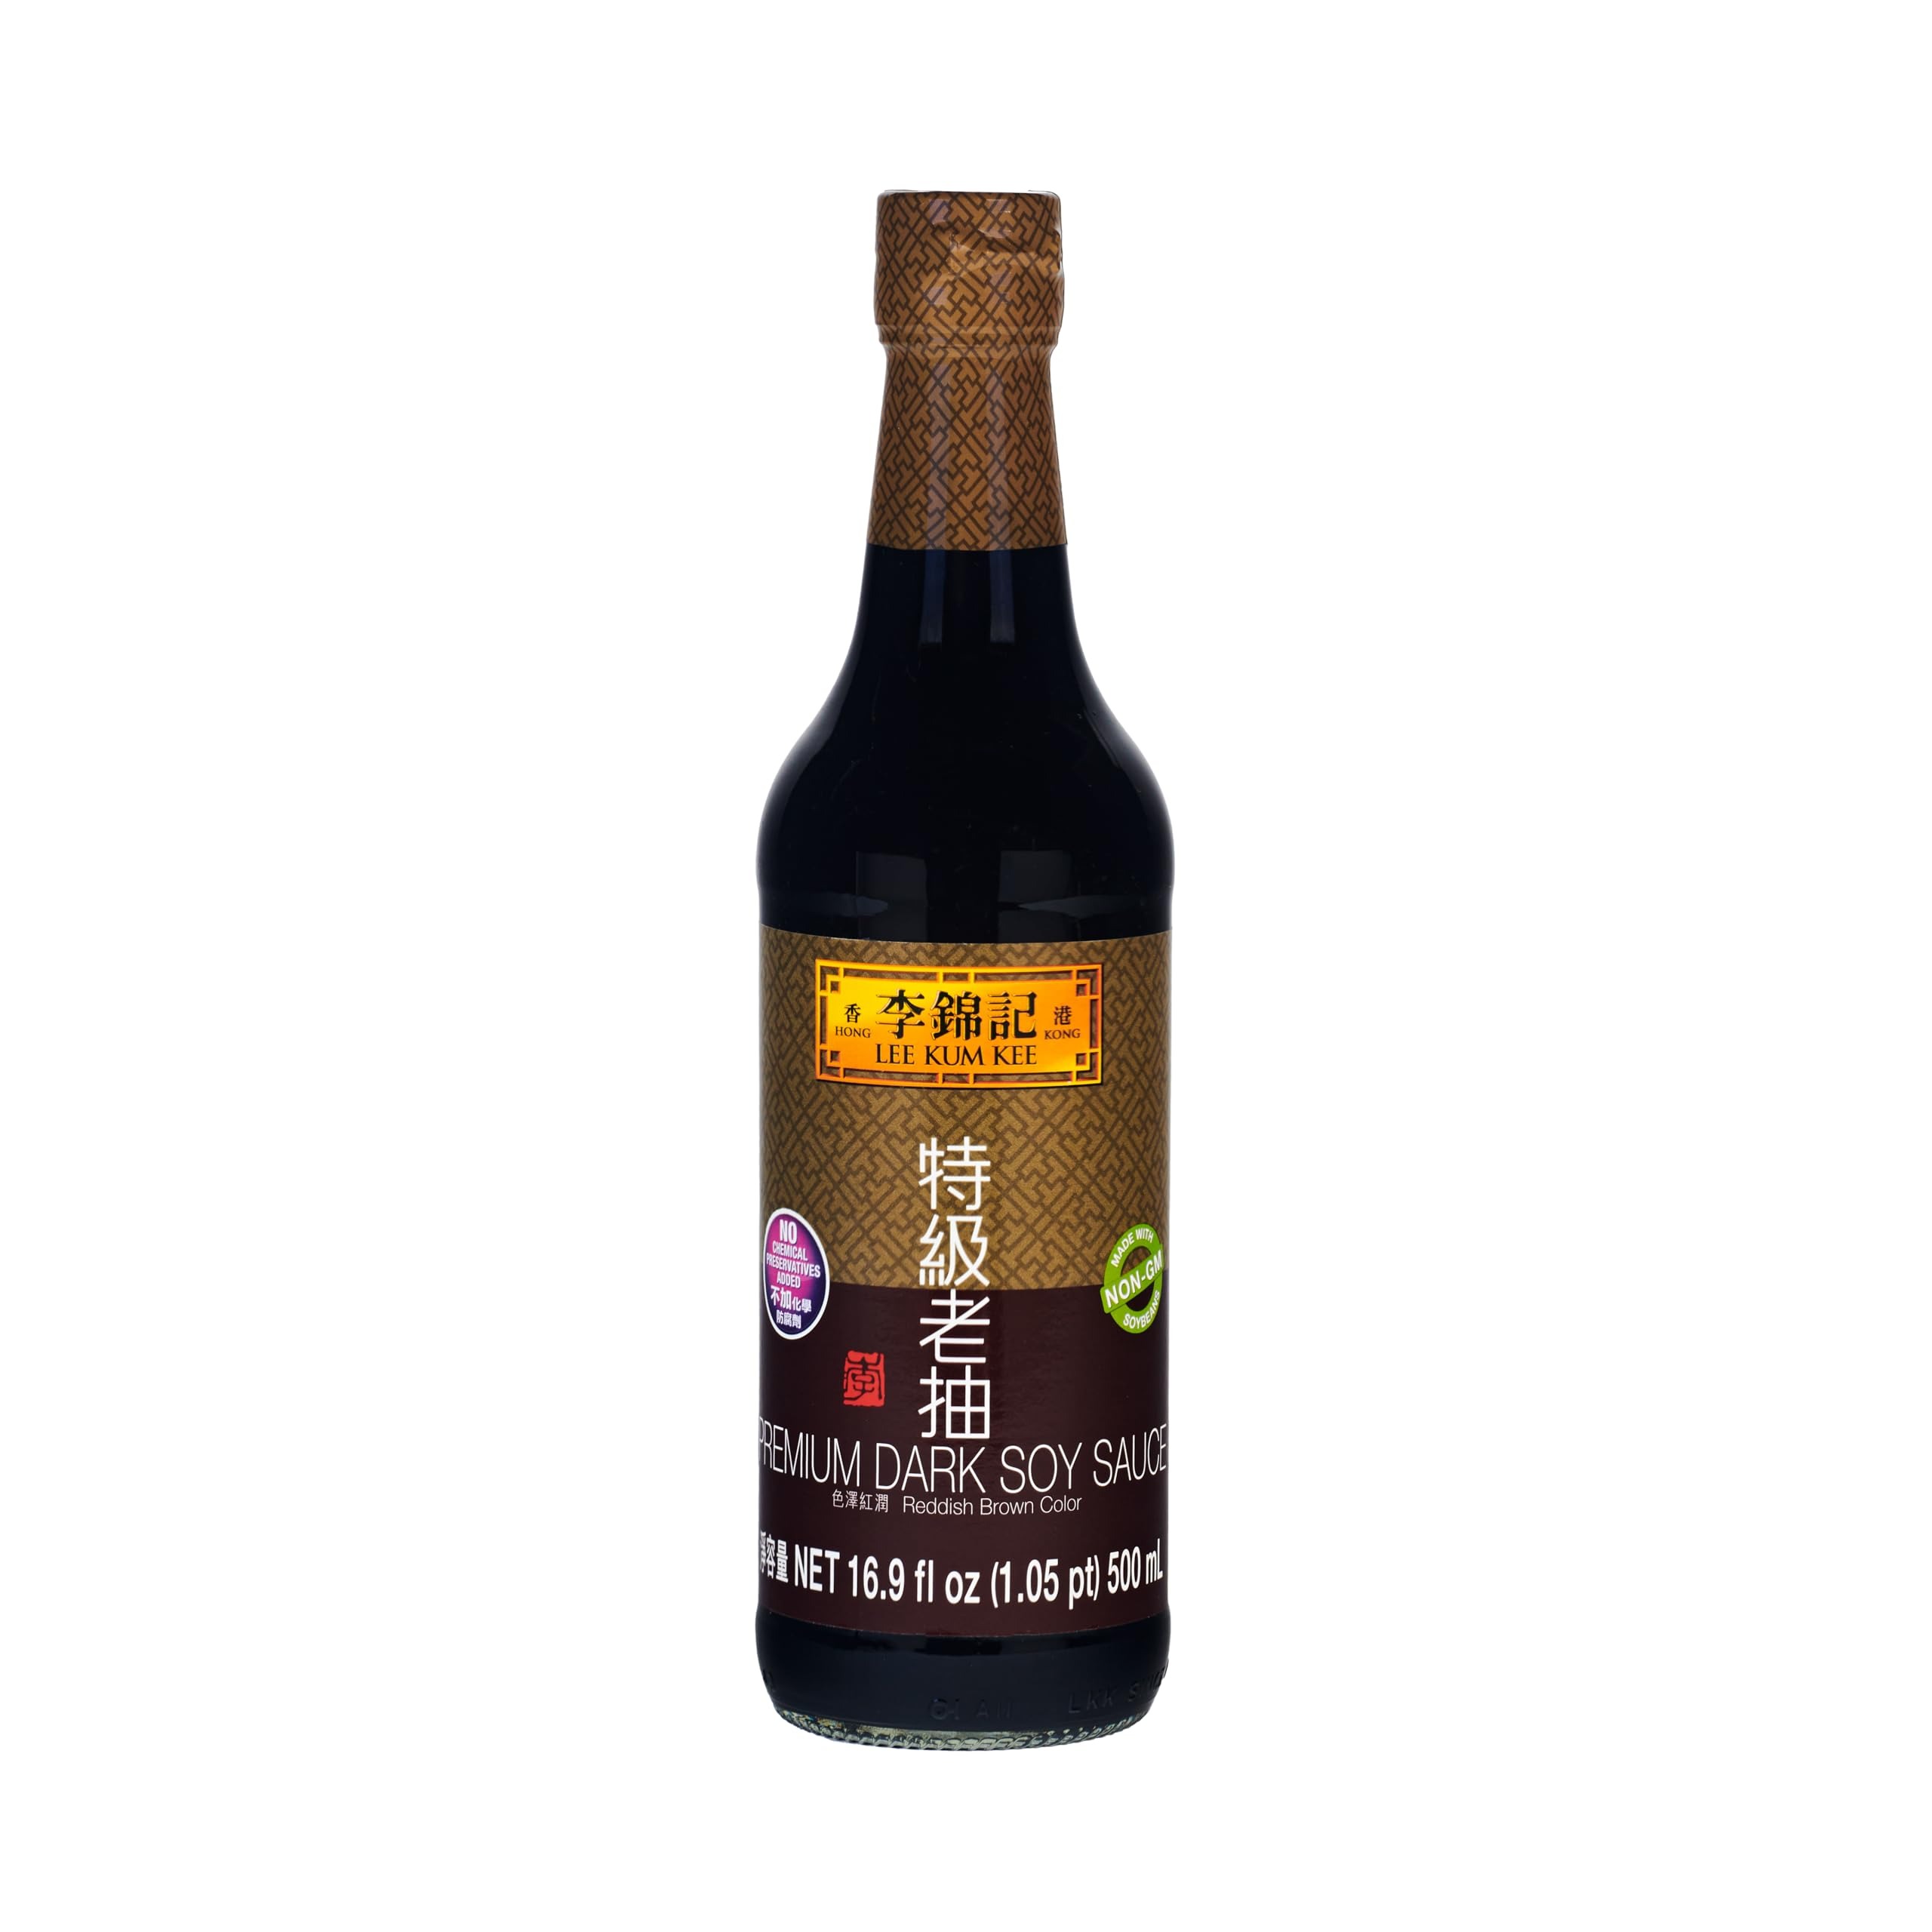
Item Name: Lee Kum Kee Premium Dark Soy Sauce, 16.9 Fl Oz (Pack of 2)
Bullet Point 1: The package length of the product is 6 inches
Bullet Point 2: The package width of the product is 5 inches
Bullet Point 3: The package height of the product is 4 inches
Bullet Point 4: The package weight of the product is 4.8 pounds
Value: 33.8
Unit: oz

Price: 12.2